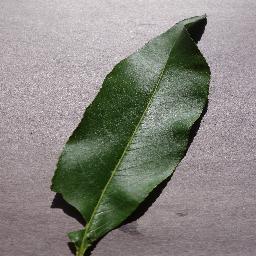
Label: Peach___healthy